Hamid Karzai

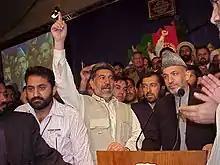
Karzai appointed as President of the Afghan Transitional Administration at the June 2002 loya jirga (grand assembly) in Kabul, Afghanistan.

Karzai had been a US CIA contact, and was well regarded by the CIA. After the 7 October 2001 launch of Operation Enduring Freedom, the United Front (Northern Alliance) worked with teams of U.S. special forces and together they overthrew the Taliban regime and mustered support for a new government in Afghanistan. Karzai and his group were in Quetta, where they began a covert operation. Later, many would claim that at this moment the US decided that Karzai should be the next leader of Afghanistan. Before entering Afghanistan, he warned his fighters: